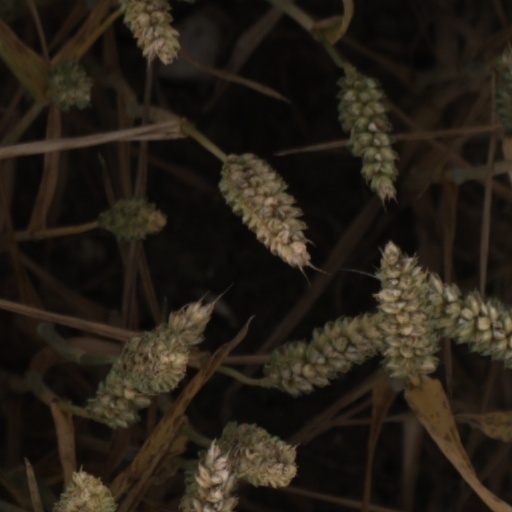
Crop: wheat